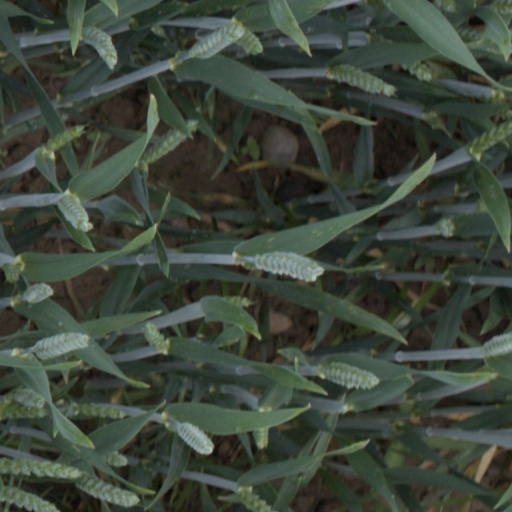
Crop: wheat